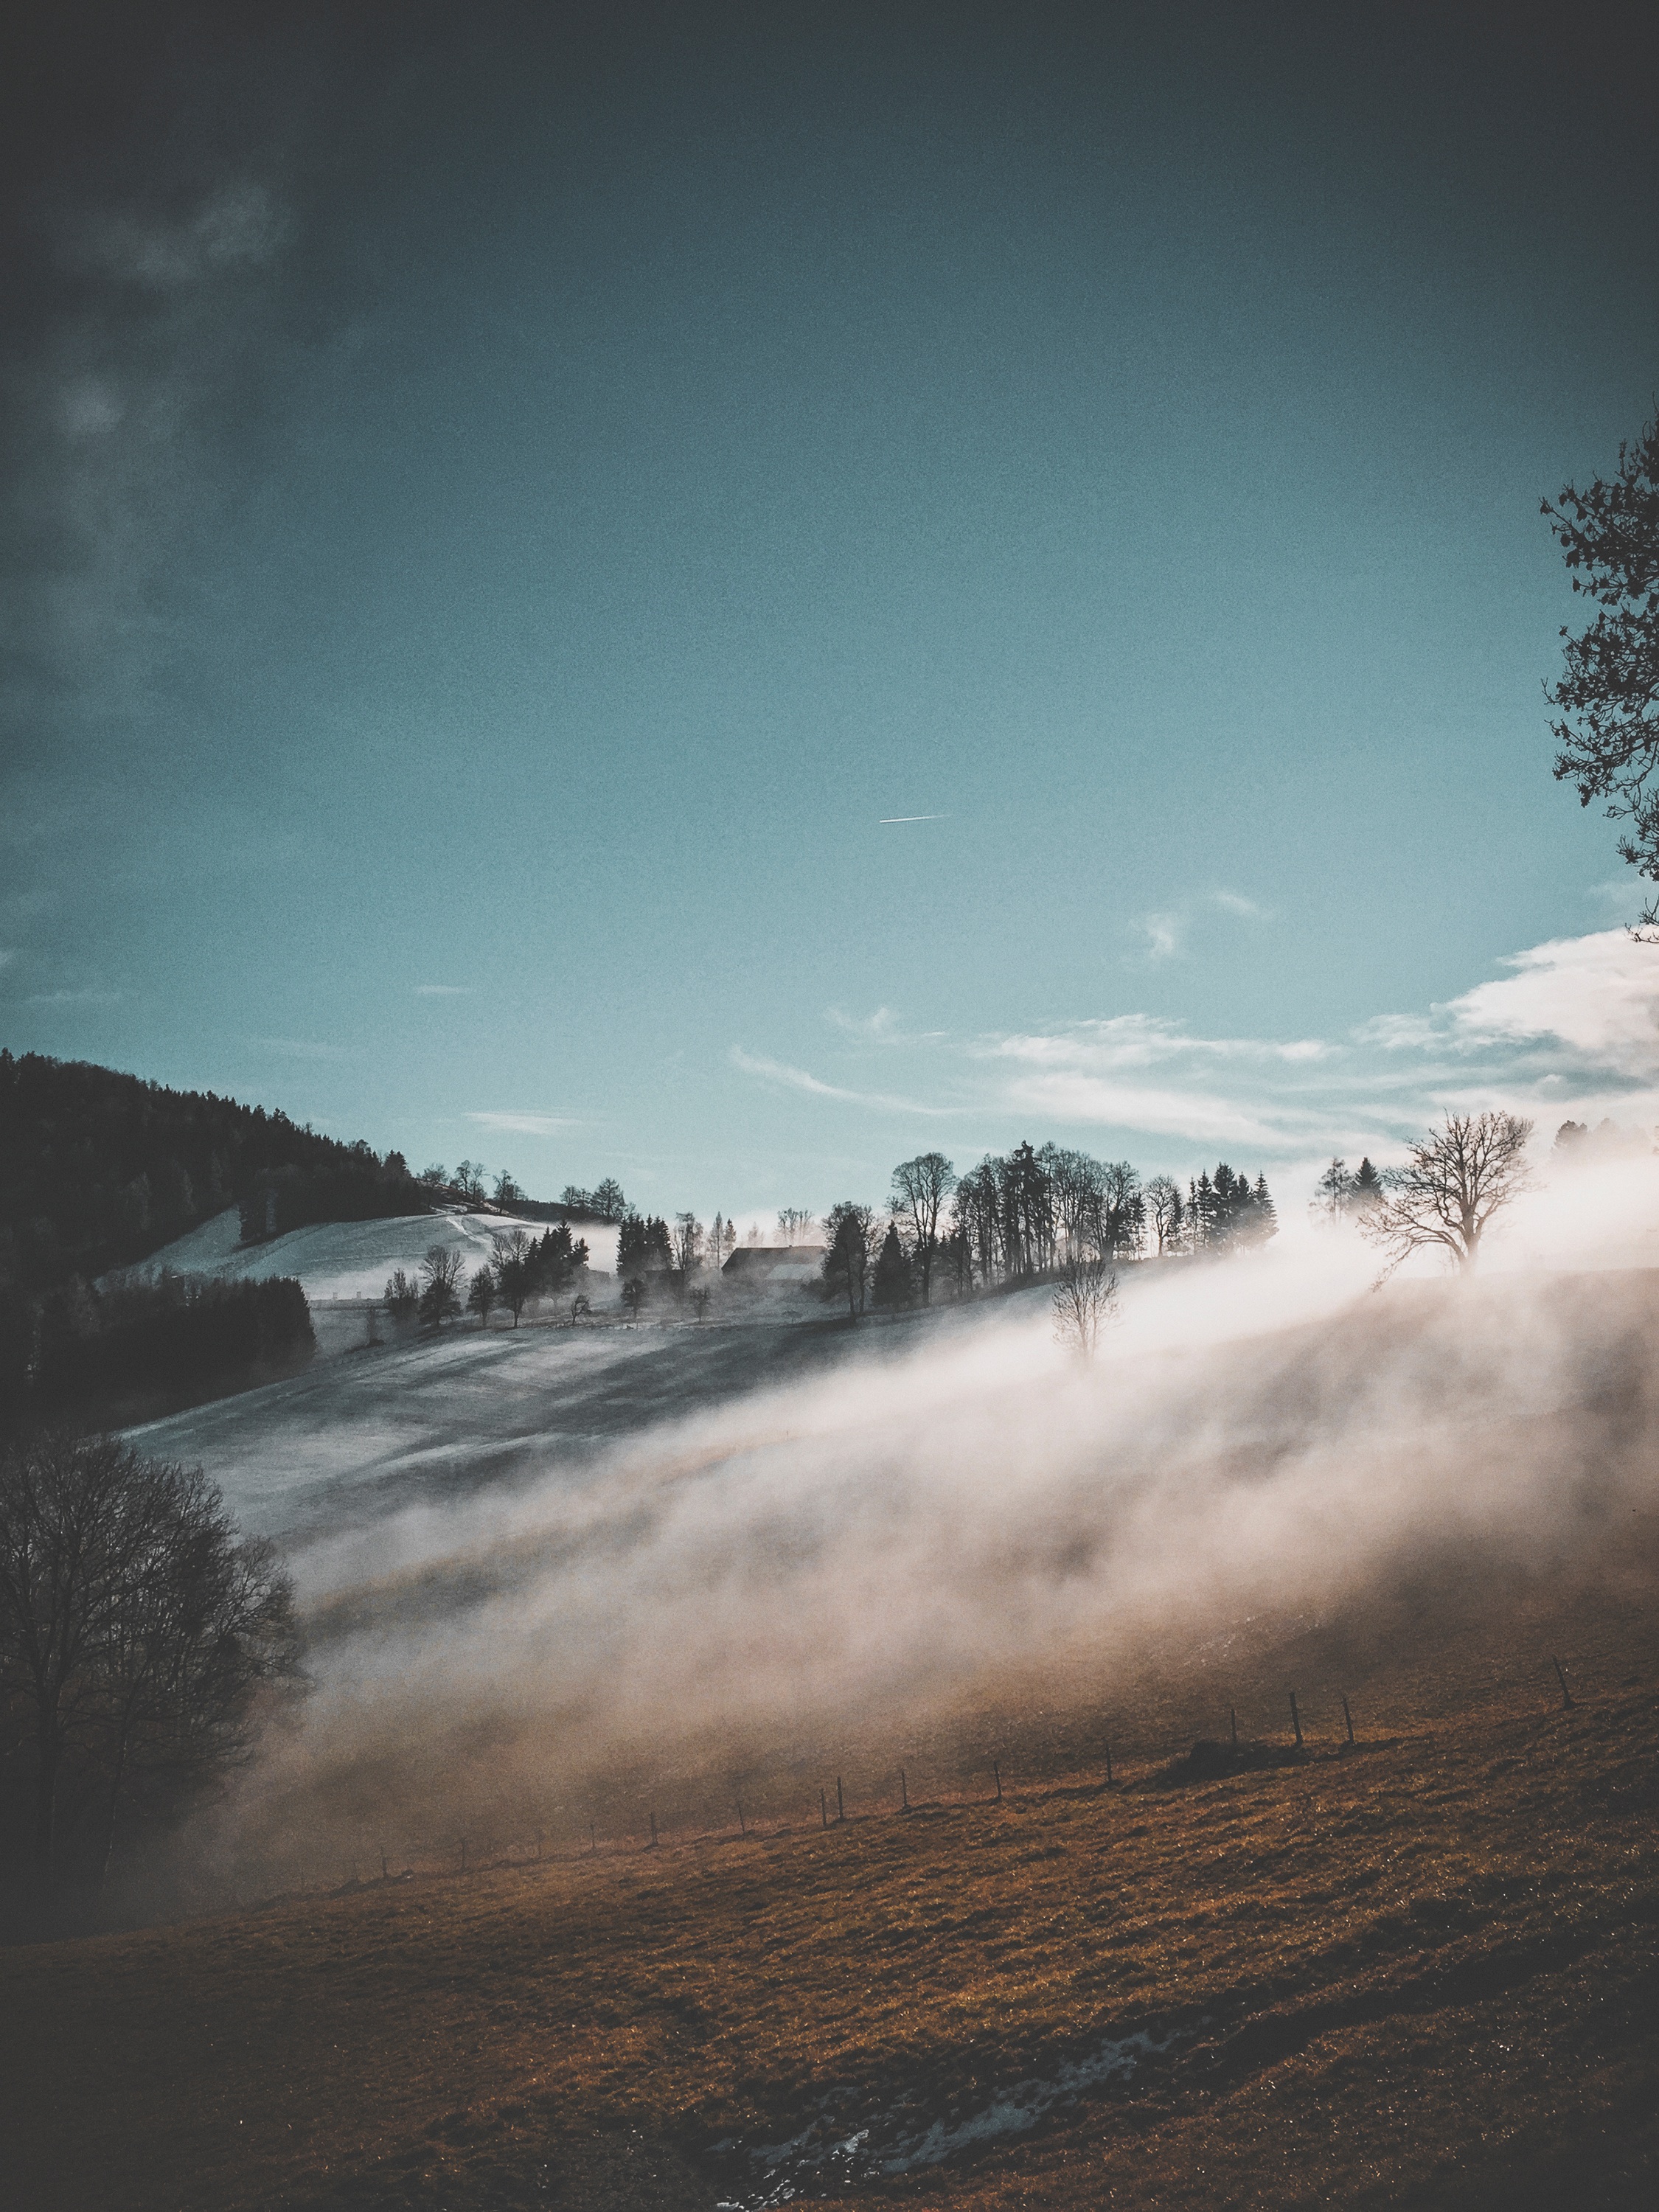
sea, tree, nature, horizon, mountain, snow, winter, light, cloud, sky, sun, fog, sunrise, sunset, mist, field, sunlight, morning, hill, wave, dawn, atmosphere, dusk, evening, reflection, weather, atmospheric phenomenon, atmosphere of earth